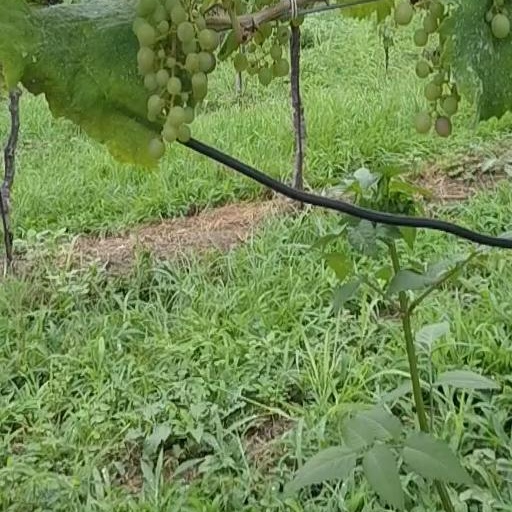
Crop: grape